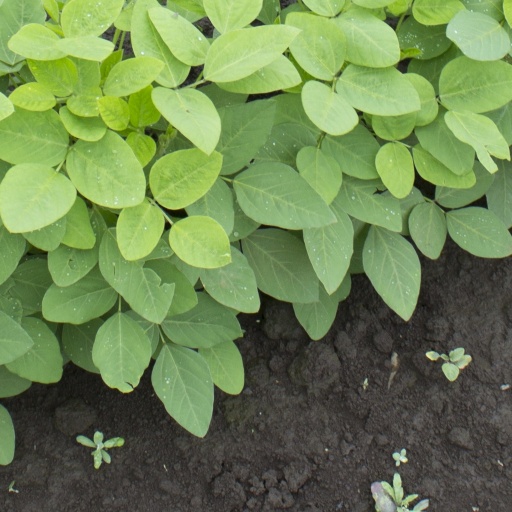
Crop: soybean